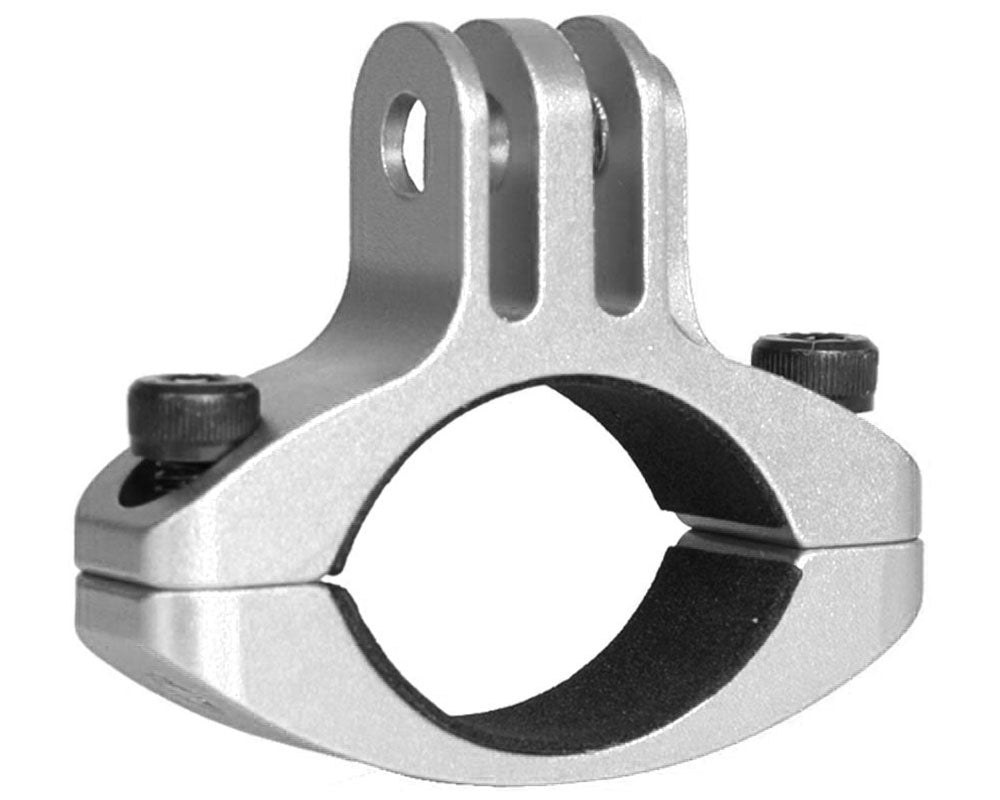
Barrel Camera Mount - Silver
Purchase the Insta360 Camera here. Capture first-person shooter videos of all your paintball games or tournament matches with the fully adjustable HK Army GoPro/Insta360 Camera Mount. The adjustable left and right sides of the camera mount allows the mount to be securely tightened to any sized paintball barrel without any added fittings. A protective foam lining inside the mount helps prevent scratches and movement on the barrel, helping to attain a more secure grip for your camera. Camera Mount Details: Machined aluminum mount Fits barrel diameter 0.72' - 1.25' Includes 2 sets of screws (short and long) Includes spare set of protective padding with adhesive backing
Brand: HK Army
Category: Sporting Goods > Outdoor Recreation > Hunting & Shooting > Paintball > Paintball Gun Parts & Accessories